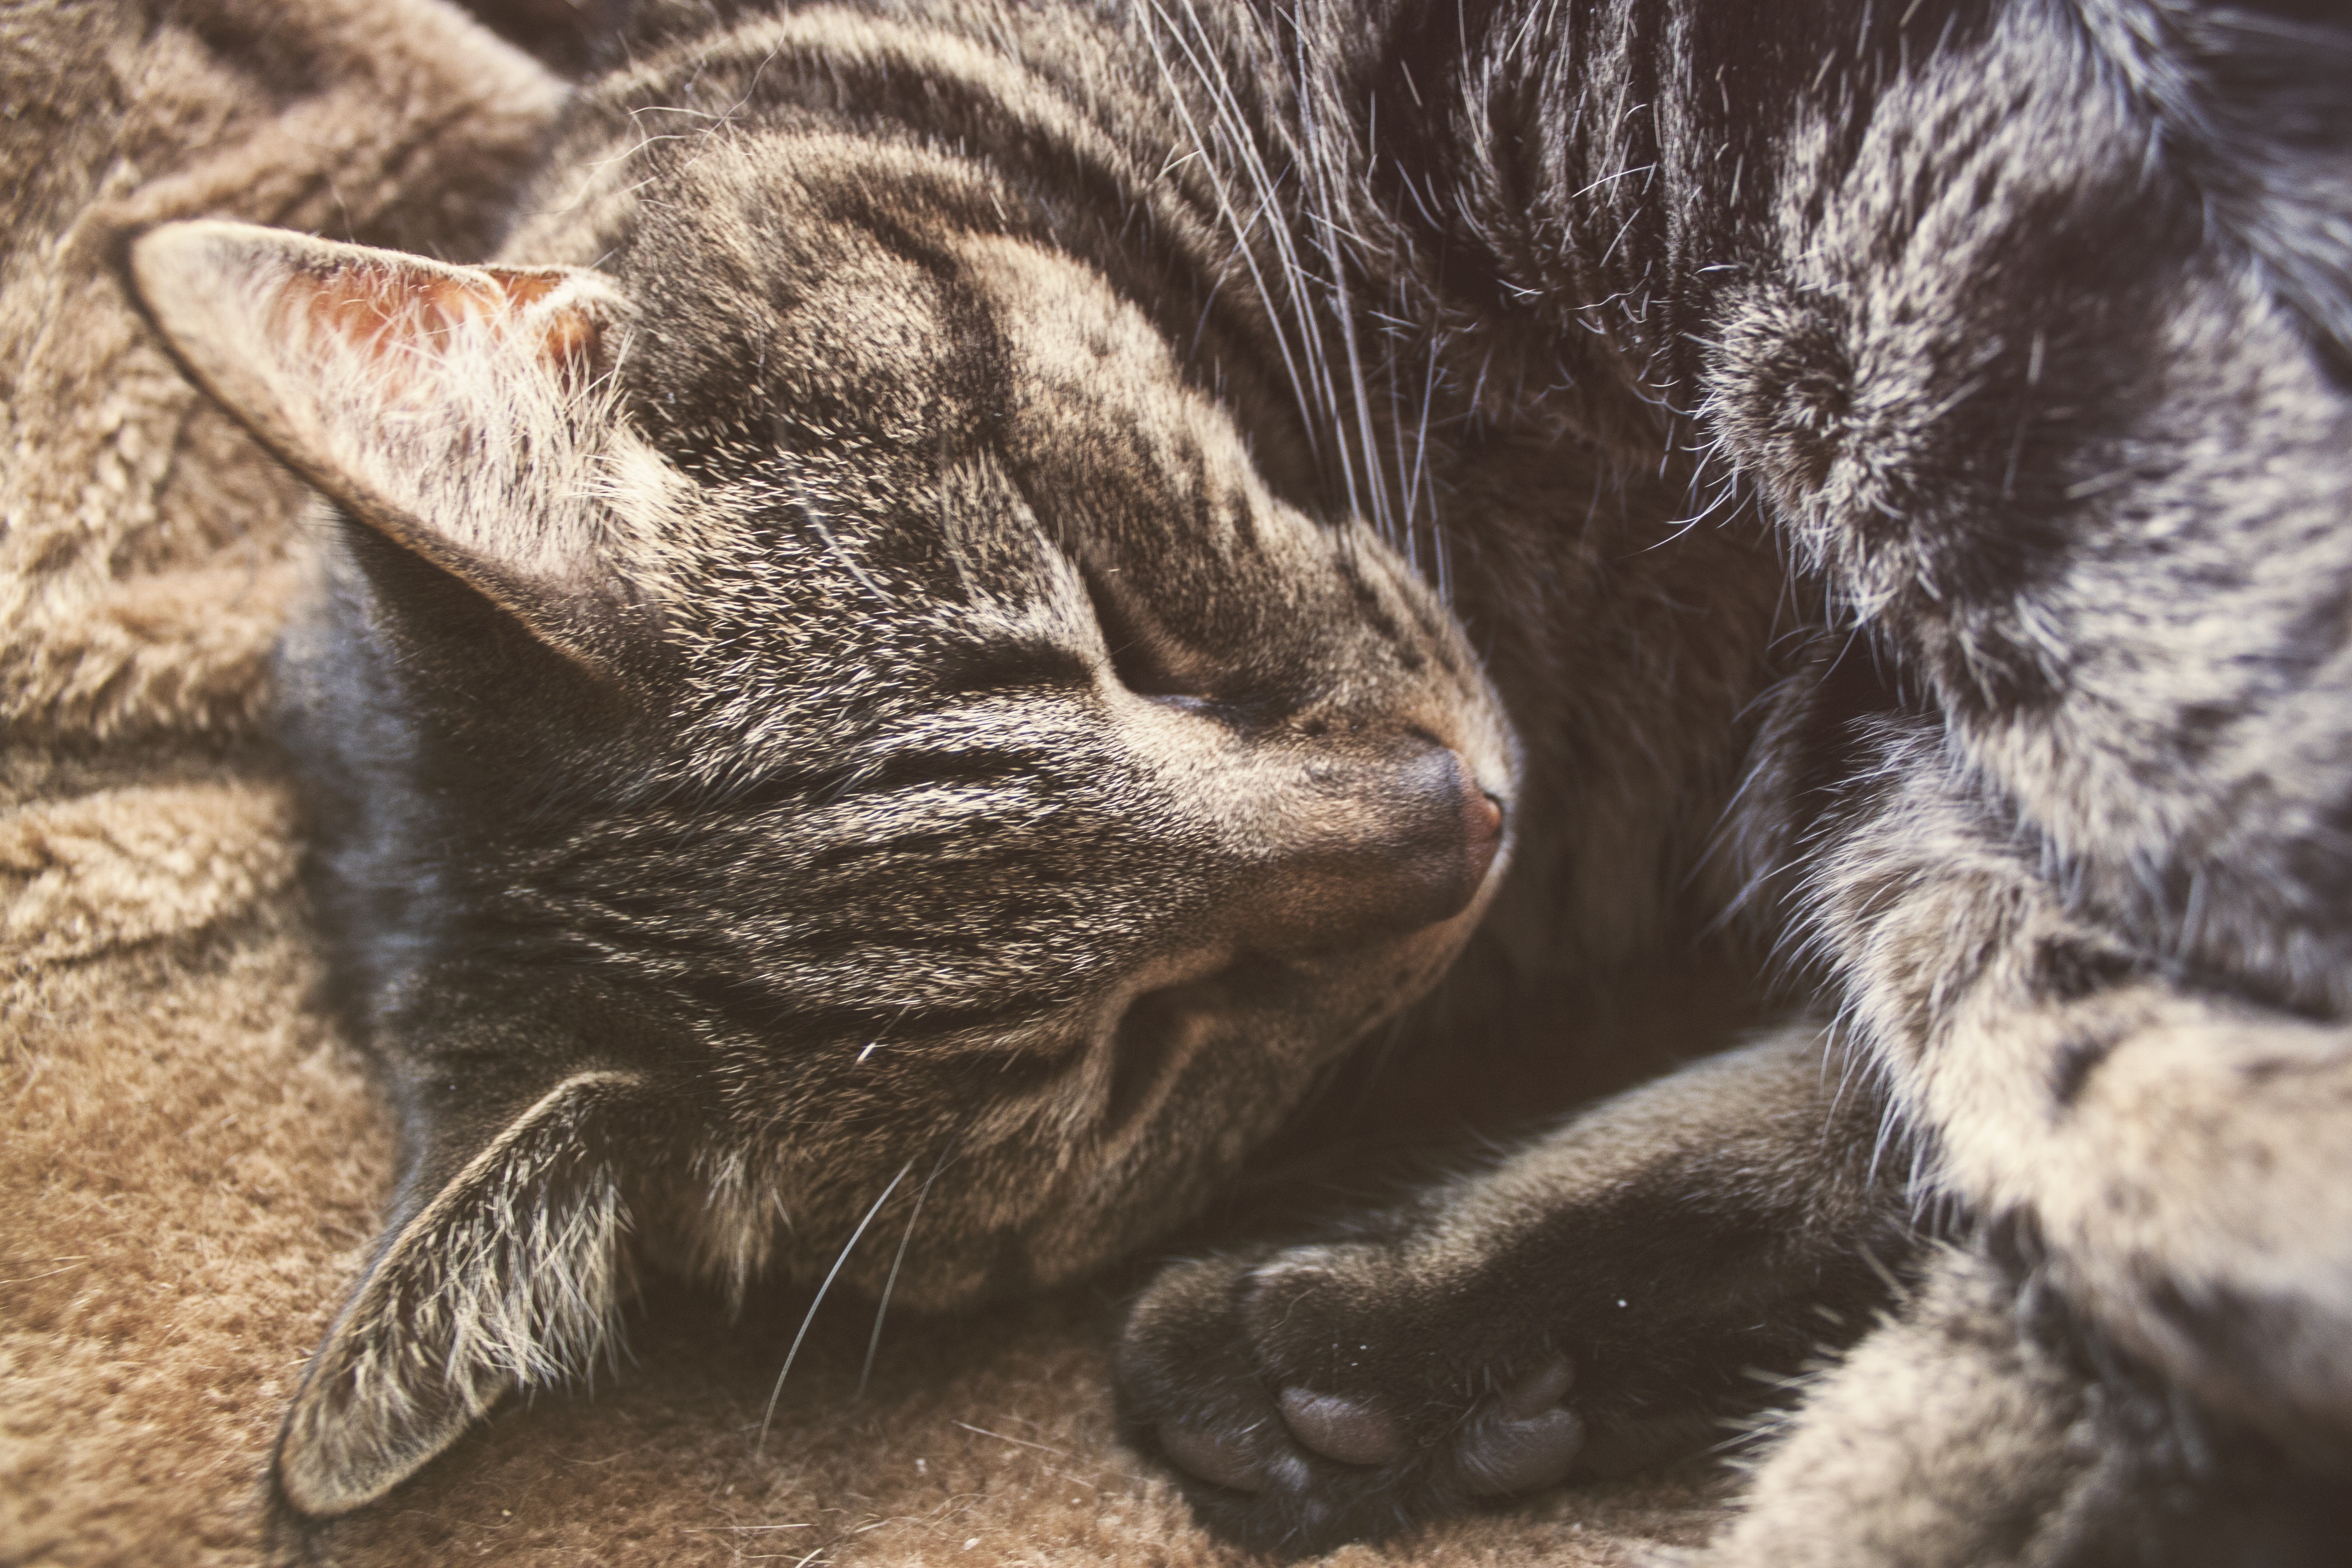
animal, kitten, cat, sleeping, feline, mammal, fauna, close up, nose, whiskers, sleep, snout, vertebrate, domesticated, tabby cat, european shorthair, wild cat, small to medium sized cats, cat like mammal